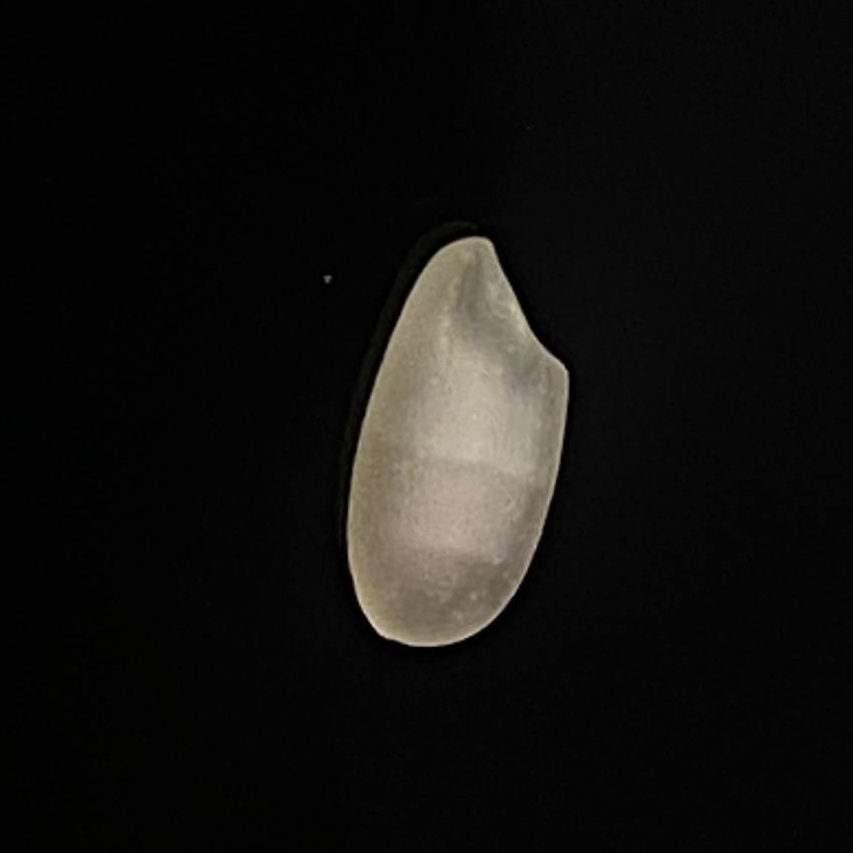
Rice variety: Bashful